Eurytherm

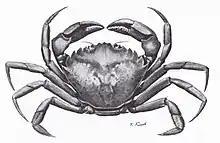
The green crab is an exceedingly common species of shore crab. Considered an invasive species, the green crab's ability to function in a wide range of water and air temperatures allows it to vary widely in its range.

It is thought that adaptations to cold temperatures (cold-eurythermy) in animals, despite the high cost of functional adaptation, has allowed for mobility and agility. This cold eurythermy is also viewed as a near necessity for survival of the evolutionary crises, including ice ages, that occur with relative frequency over the evolutionary timescale. Due to its ability to provide the excess energy and aerobic scope required for endothermy, eurythermy is considered to be the "missing link" between ectothermy and endothermy. The green crab's success demonstrates one example of eurythermic advantage. Although invasive species are typically considered to be detrimental to the environment in which they are introduced, and even considered to be a leading cause of animal extinctions, the ability of an animal to thrive in various environmental conditions is a form of evolutionary fitness, and therefore is typically a characteristic of successful species. A species' relative eurythermality is one of the main factors in its ability to survive in different conditions. One example of eurythermic advantage can be seen in the failure of many of the world's coral reefs. Most species of coral are considered to be stenothermic. The worldwide increase in oceanic temperatures has caused many coral reefs to begin bleaching and dying because the coral have begun to expel the zooxanthellae algae that live in their tissues and provide them with their food and color. This bleaching has resulted in a 50% mortality rate in observed corals in the waters off of Cape York in Northeastern Australia, and a 12% bleaching rate in observed reefs throughout the world. Although regulators, especially endotherms, expend a significantly higher proportion of energy per unit of mass, the advantages of endothermy, particularly endogenous thermogenesis, have proven significant enough for selection.